Emiliano Rigoni

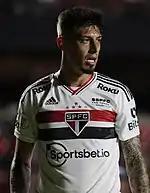
Rigoni with São Paulo in 2022

Rigoni is a youth exponent from Club Atlético Belgrano. He made his league debut on 4 August 2013 against CA Lanús in a 3–0 away defeat. In January 2016, he joined Club Atlético Independiente. He has scored in his debut for Independiente against his former club Belgrano.